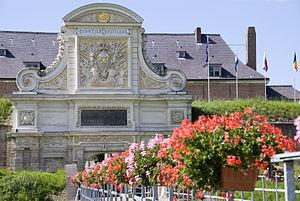
Vue de la porte royale de la Citadelle de Lille.